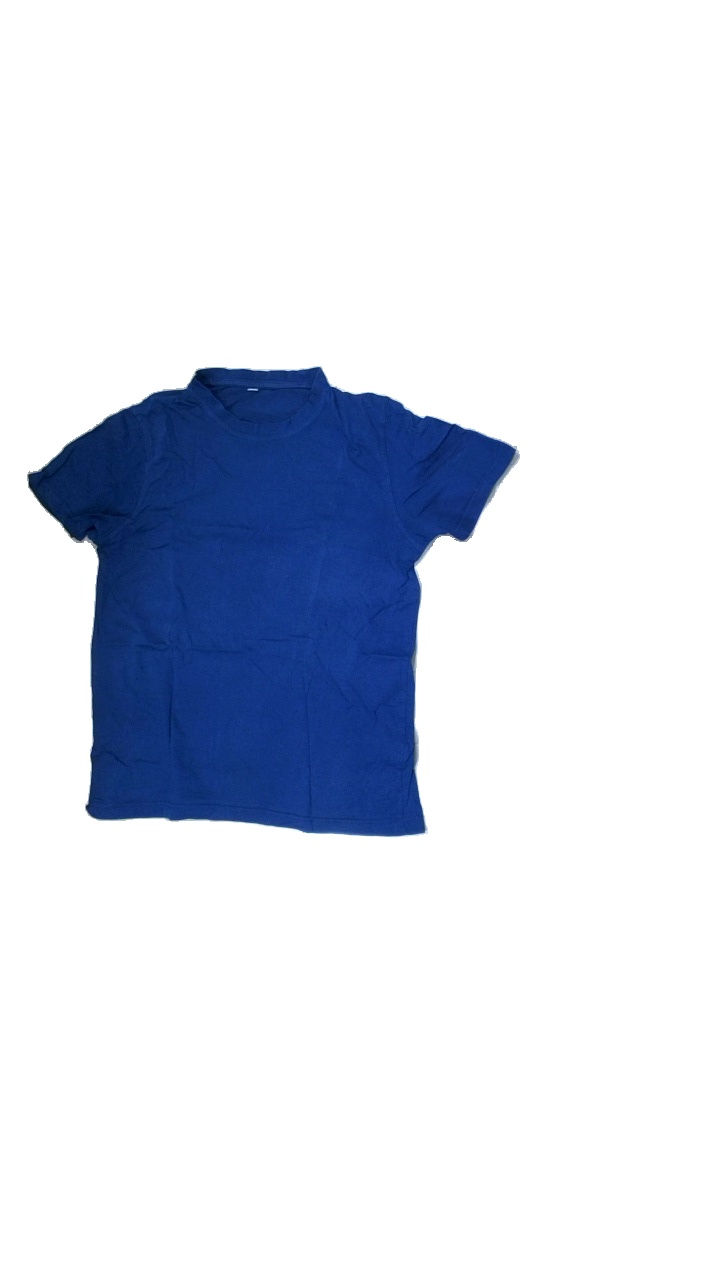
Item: T-shirt (Men)
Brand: Missing
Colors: Blue
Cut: Regular, C-collar
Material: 100%cotton
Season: Autumn
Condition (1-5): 2
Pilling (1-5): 3
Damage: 3
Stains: Minor
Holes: Minor
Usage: Export
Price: <50